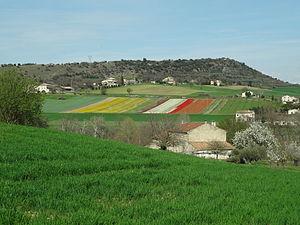
Lurs est une commune française, située dans le département des Alpes-de-Haute-Provence en région Provence-Alpes-Côte d'Azur. Le nom des habitants de Lurs est Lursiens.